Instituto Regional Federico Errázuriz

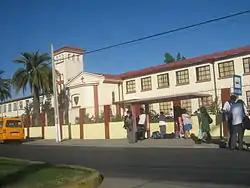
IRFE in March 2007.

Instituto Regional Federico Errázuriz (Federico Errázuriz Regional Institute, in Spanish), also known as President Errázuriz Regional Institute or I.R.F.E., is a primary and secondary school in Santa Cruz, O'Higgins Region, Chile.